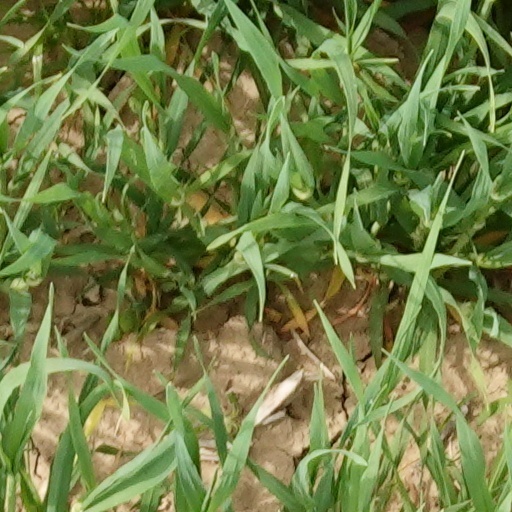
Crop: wheat